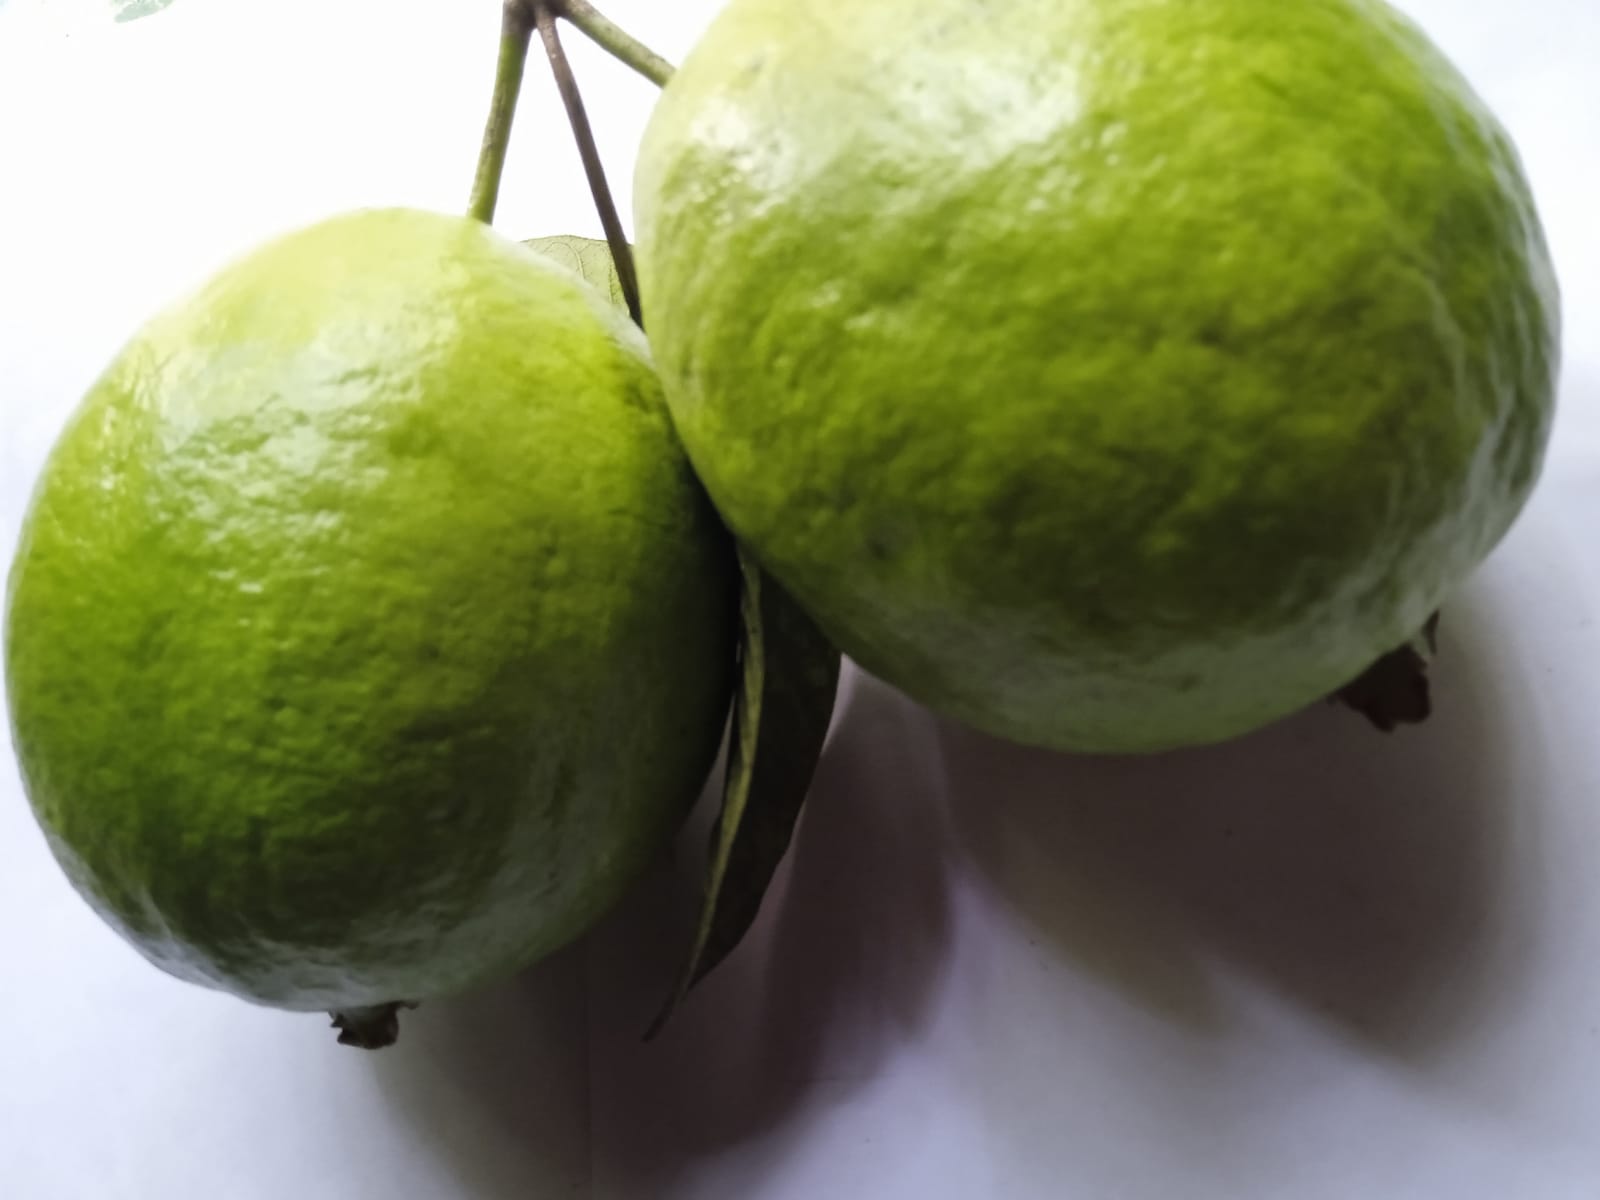
Fruit: guava
Condition: fresh